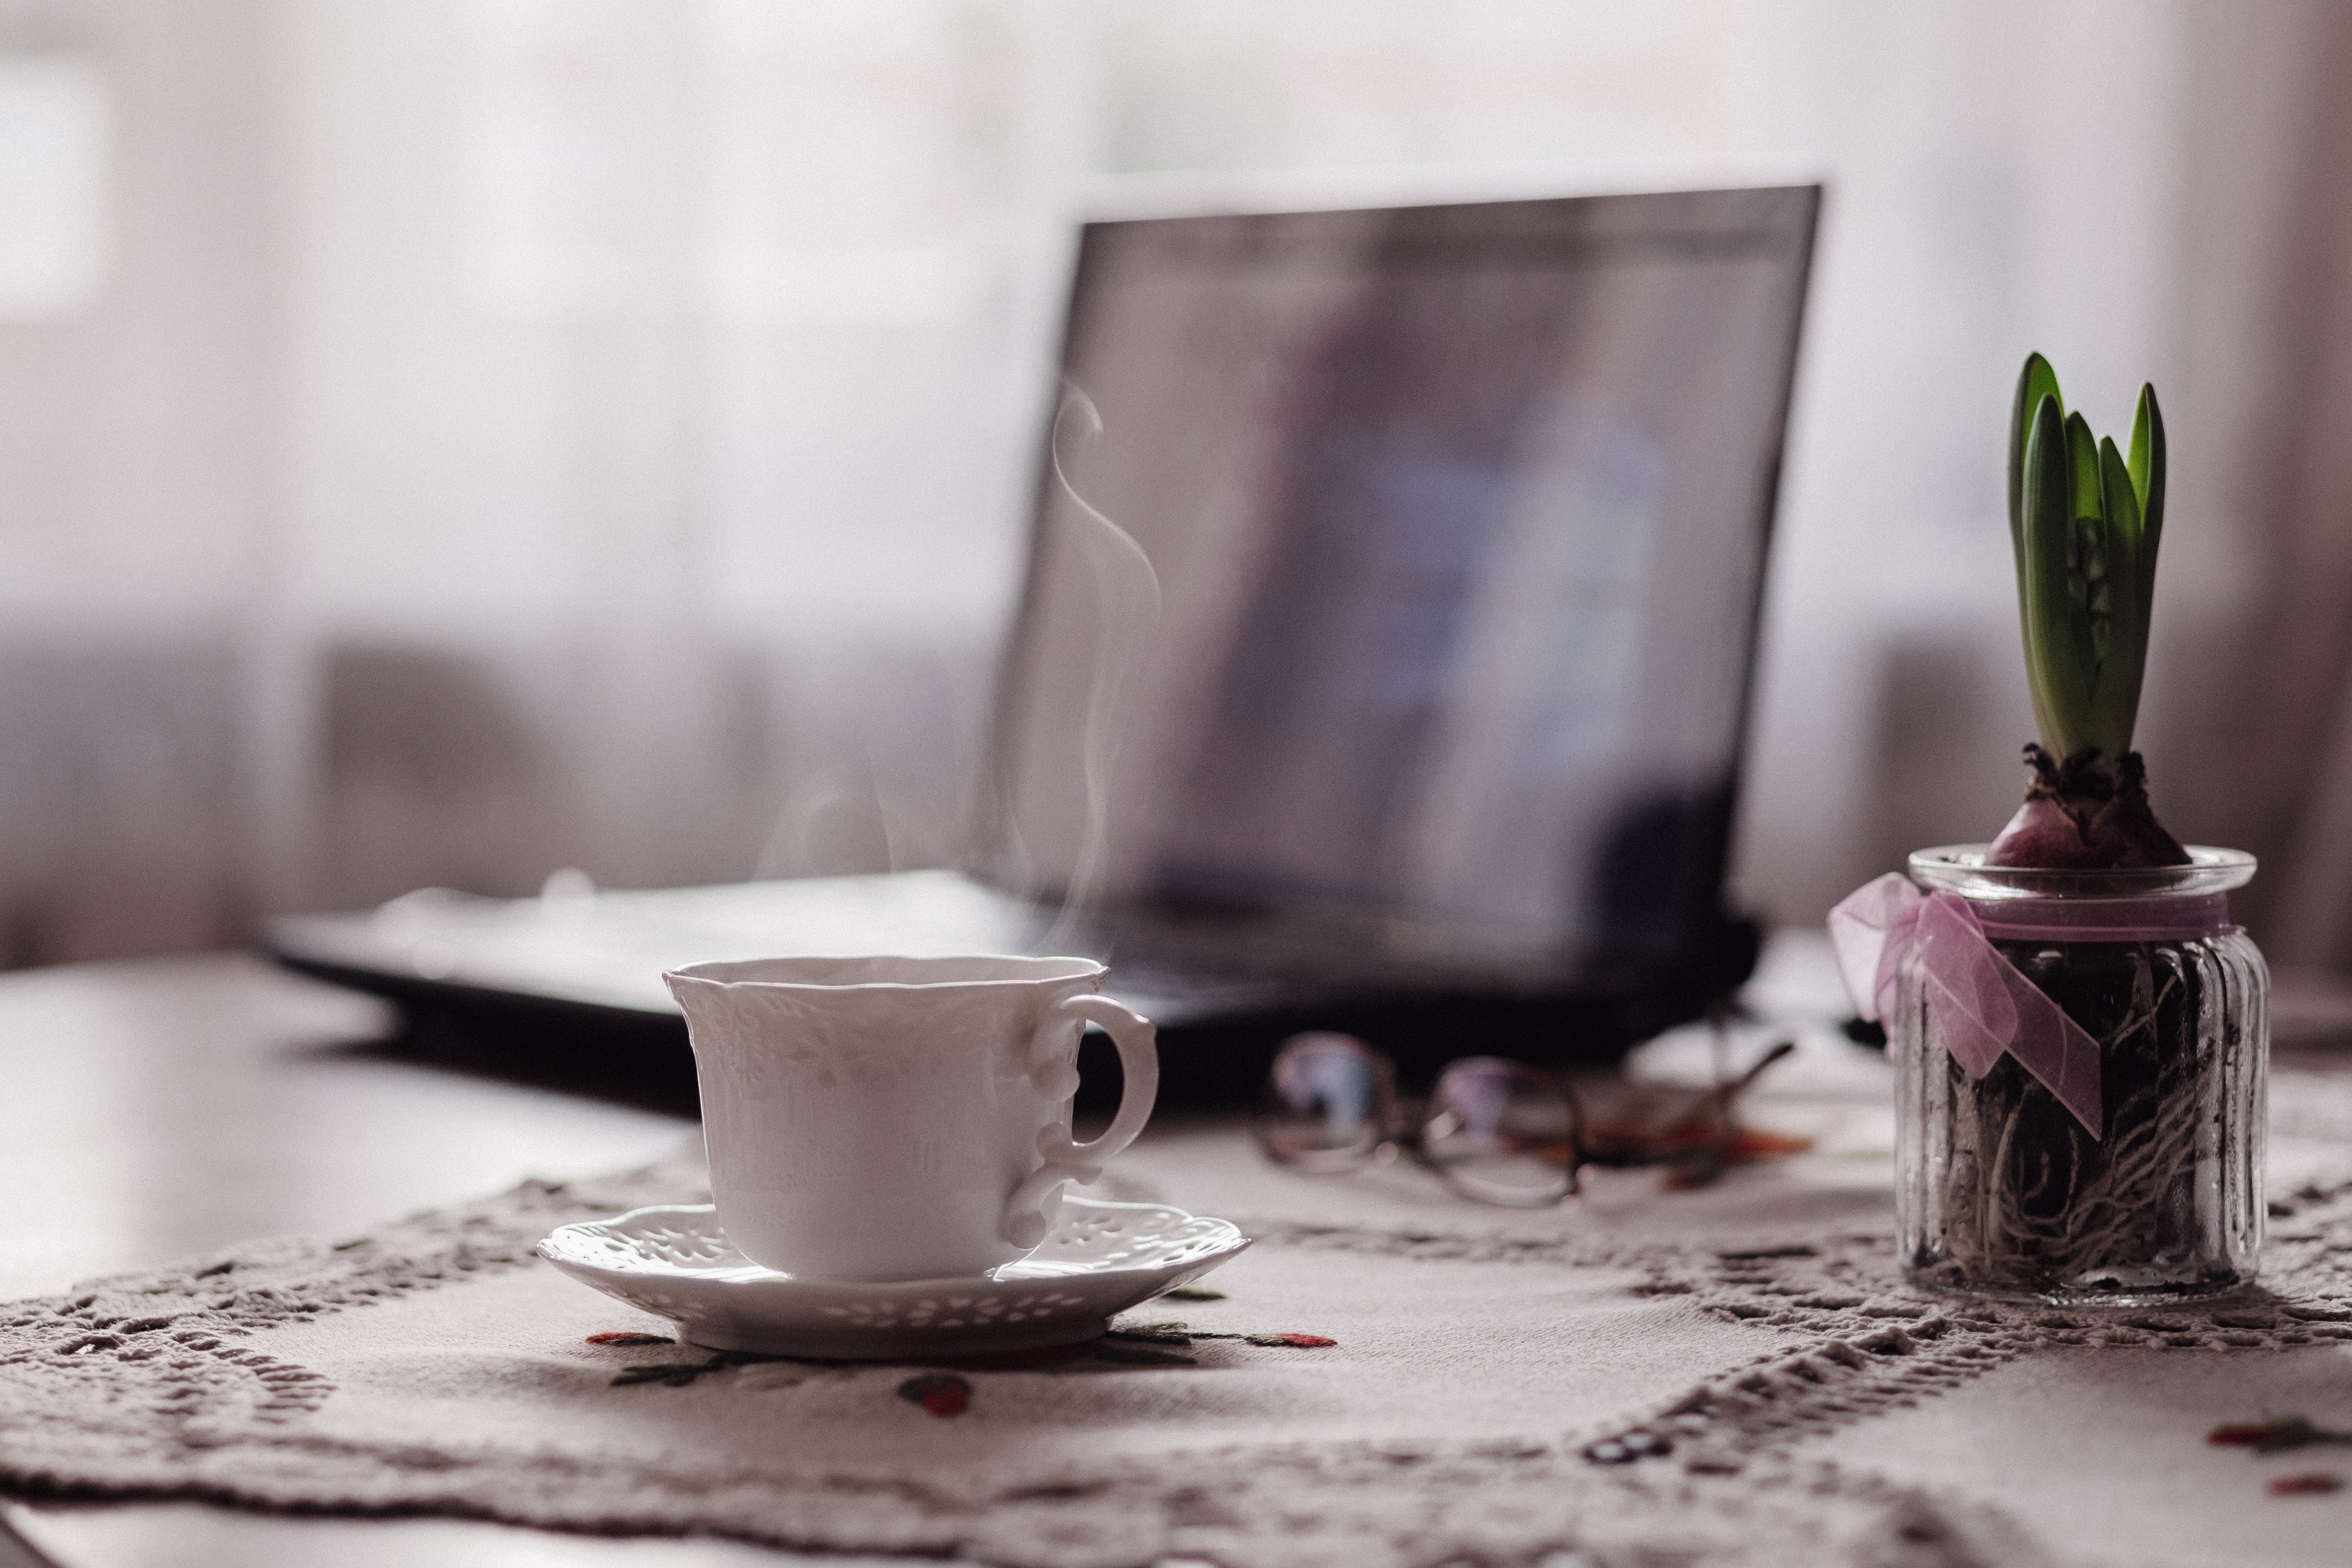
tablecloth, cup, saucer, still life photography, serveware, table, tableware, coffee cup, teacup, still life, drinkware, room, porcelain, textile, photography, linens, interior design, plant, flower, dishware